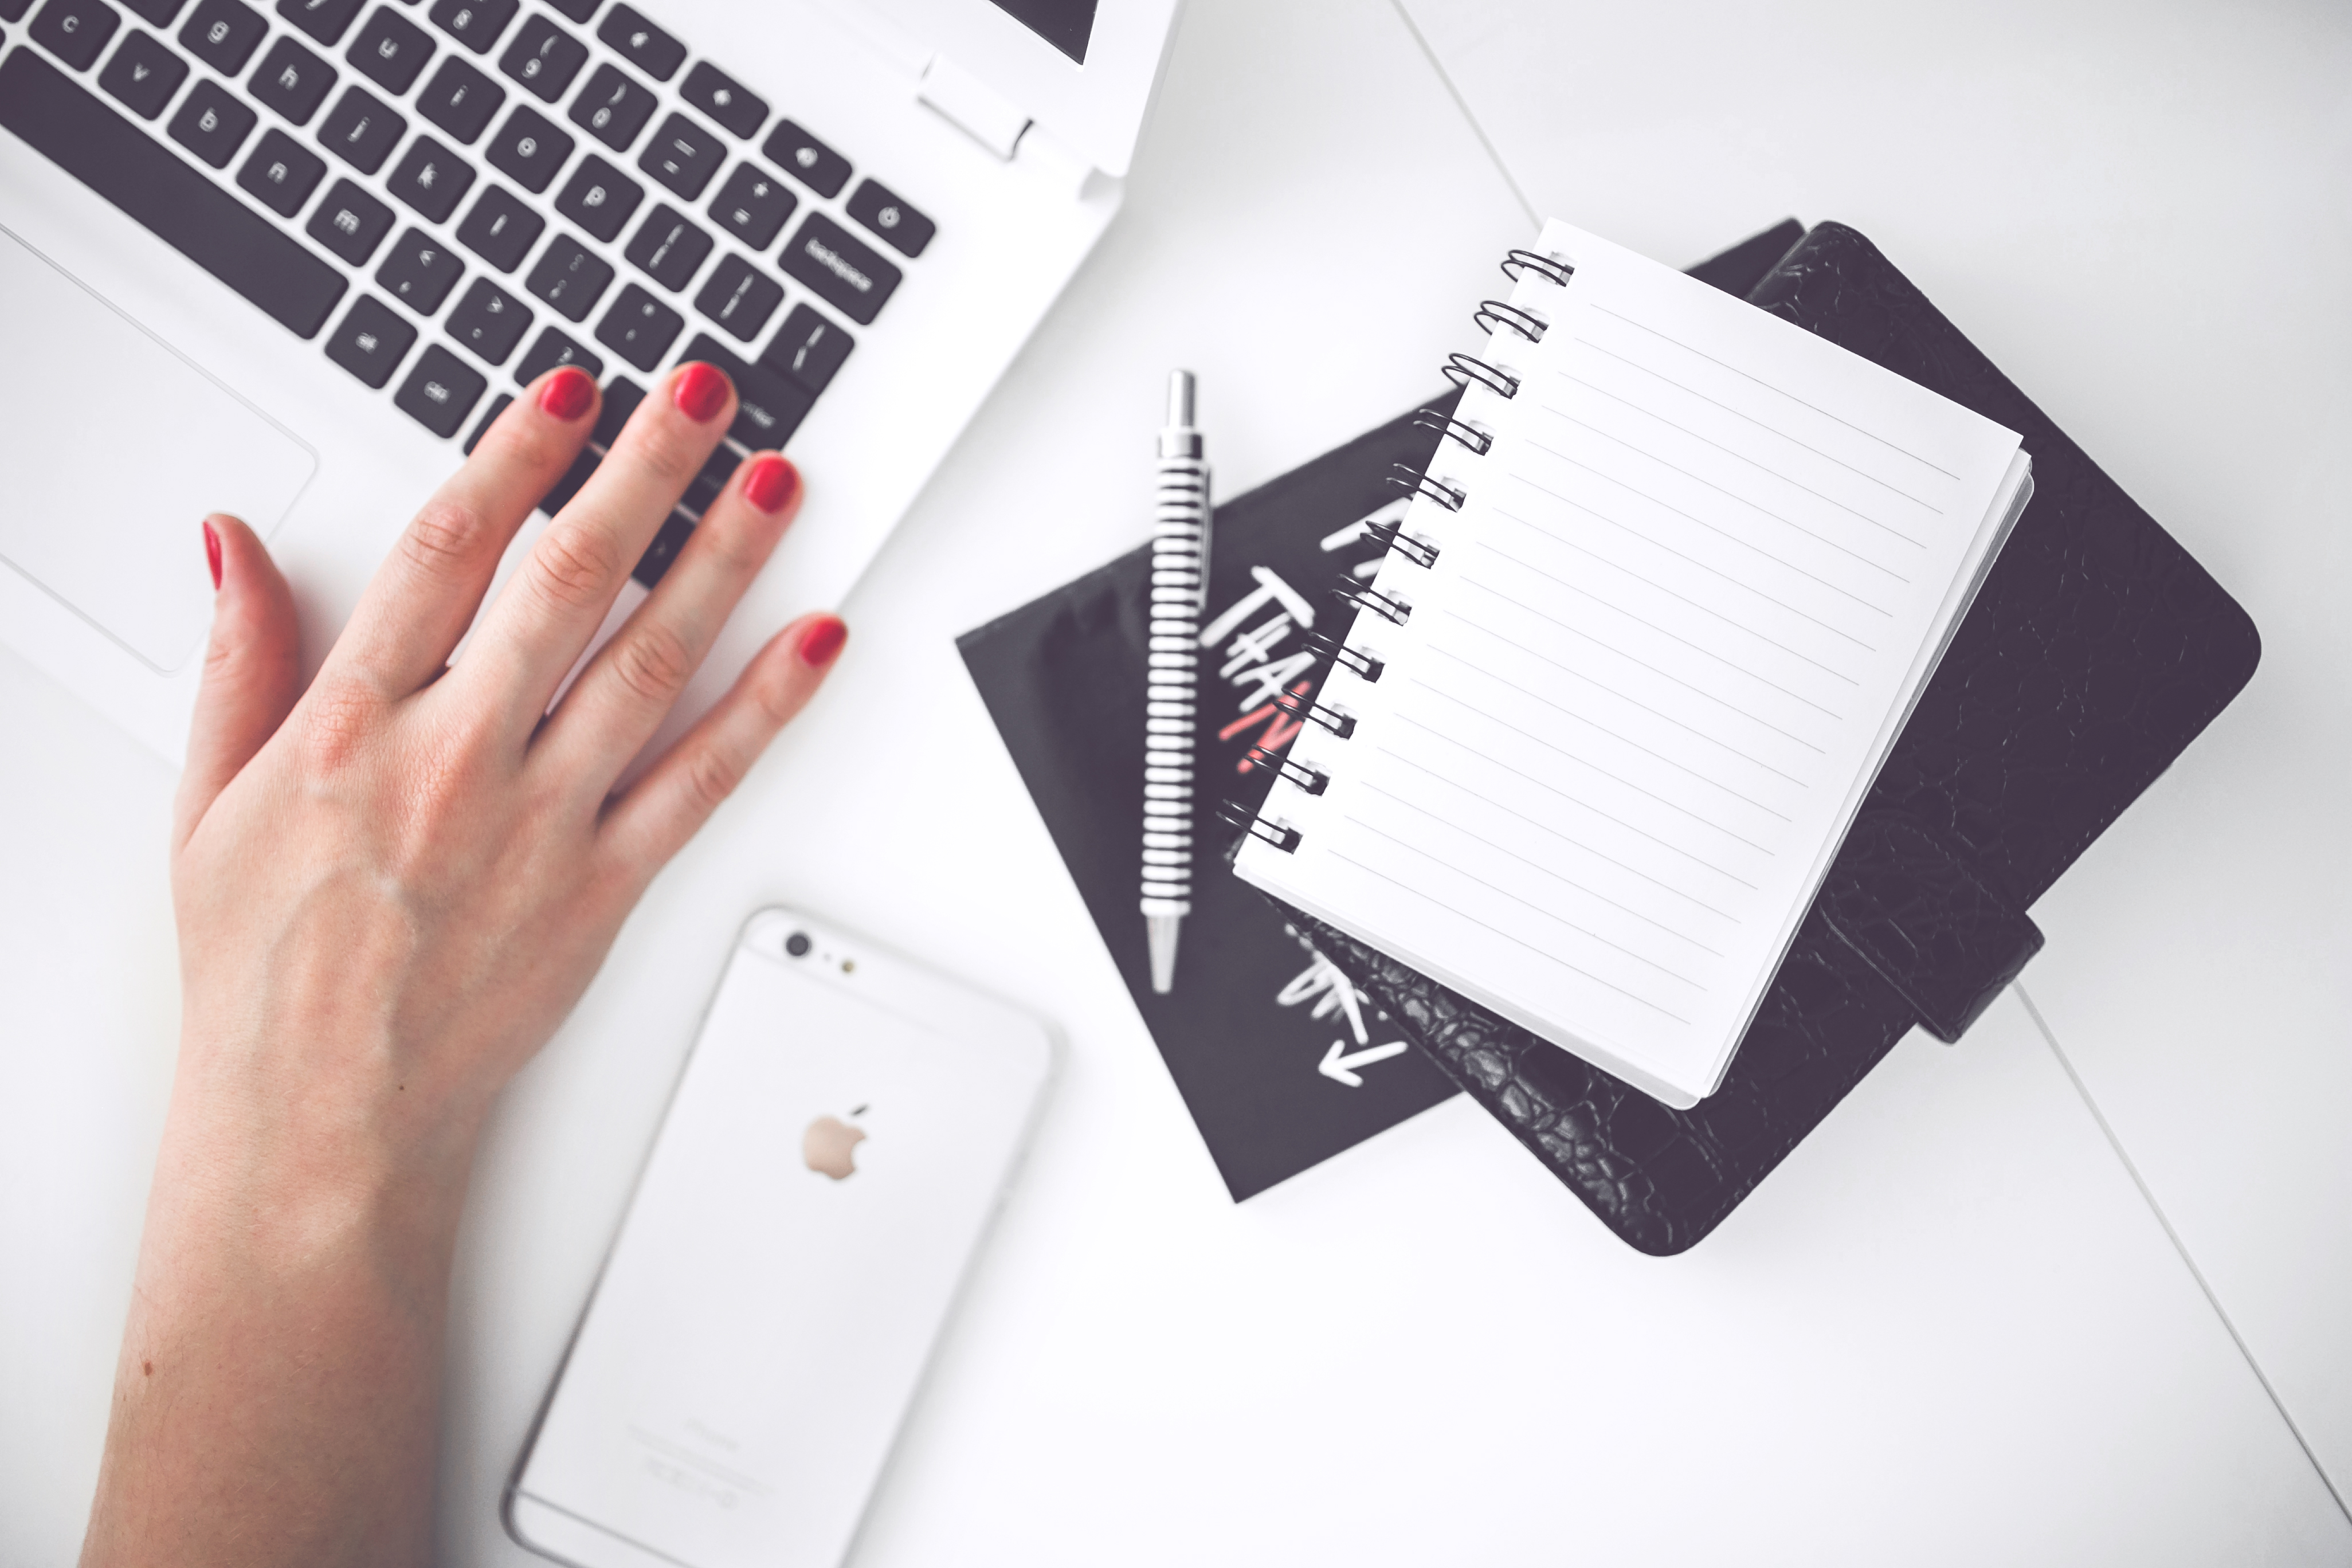
laptop, desk, notebook, computer, smartphone, writing, work, hand, working, keyboard, technology, white, pen, phone, workspace, business, note, brand, top view, art, illustration, design, pov, document, job, workplace, topview, graphic design, female hand, organizer, woman's hand, organizing